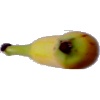
Label: banana_lady_finger